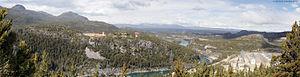
Le Río Futaleufú ou Río Grande ou Río Yelcho est un fleuve de Patagonie qui traverse les territoires de l'Argentine et du Chili.